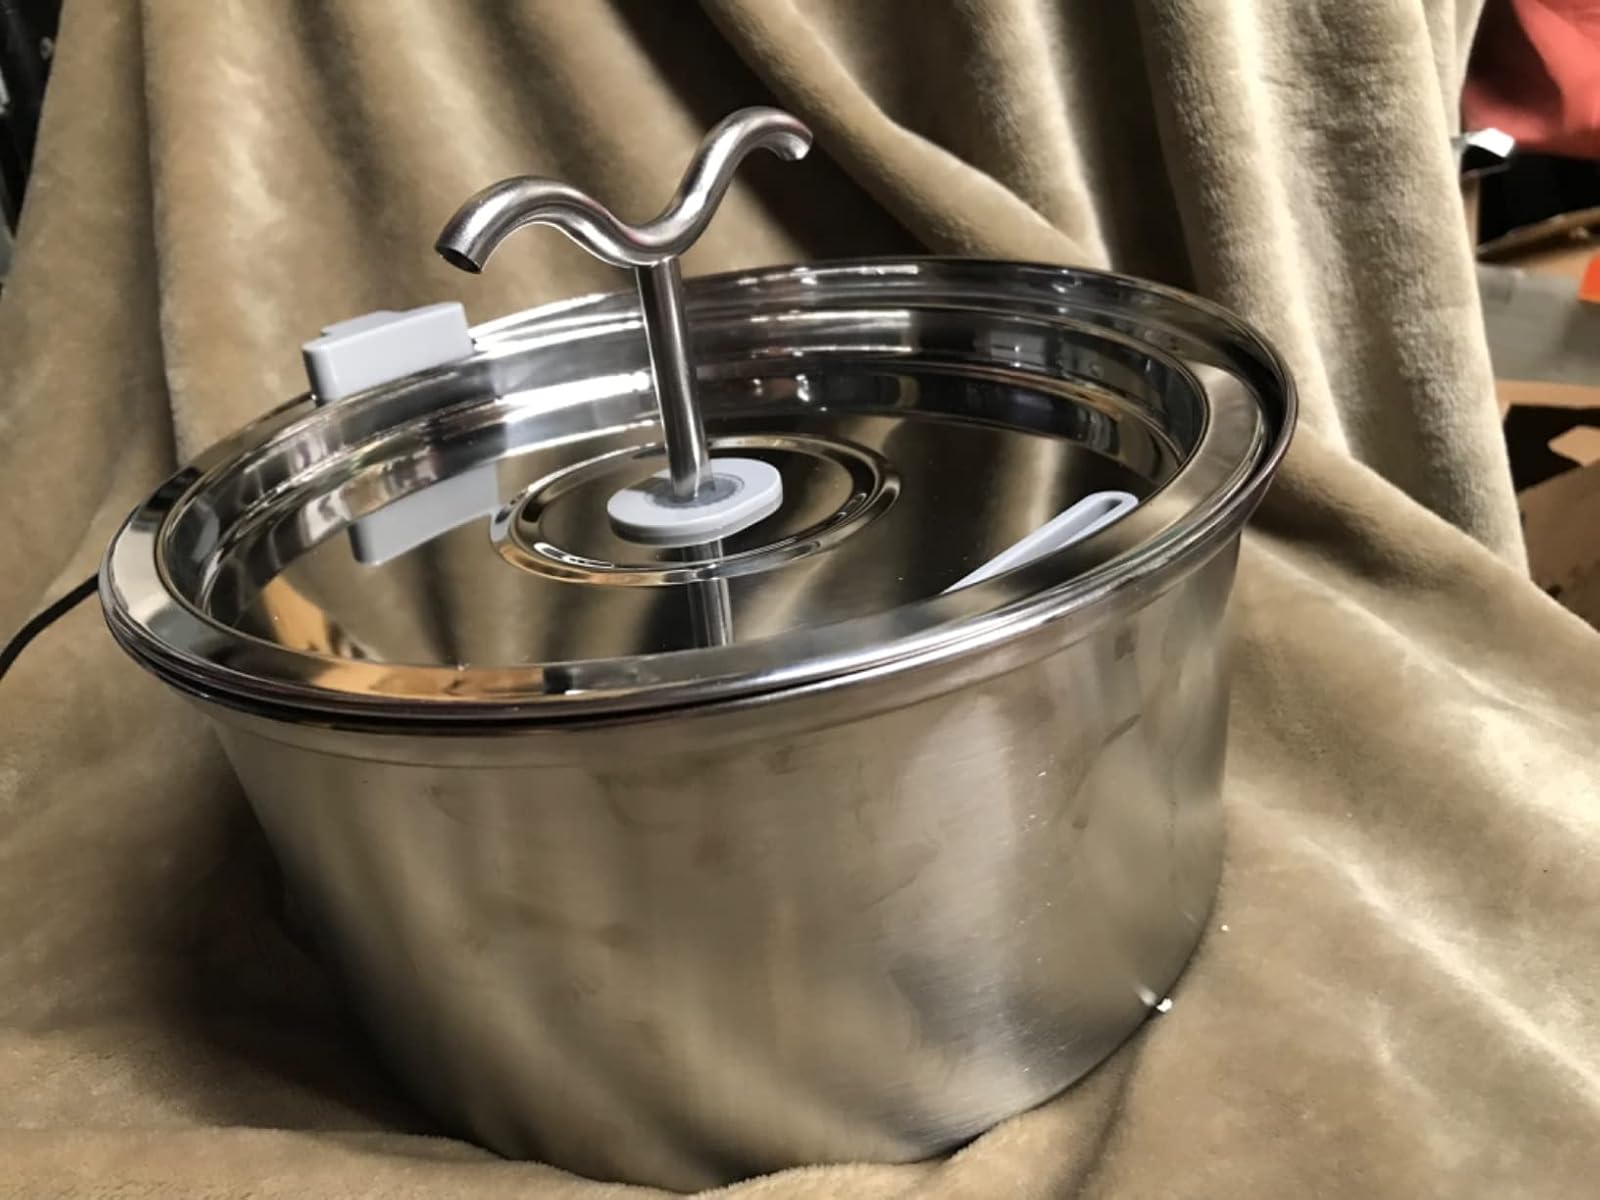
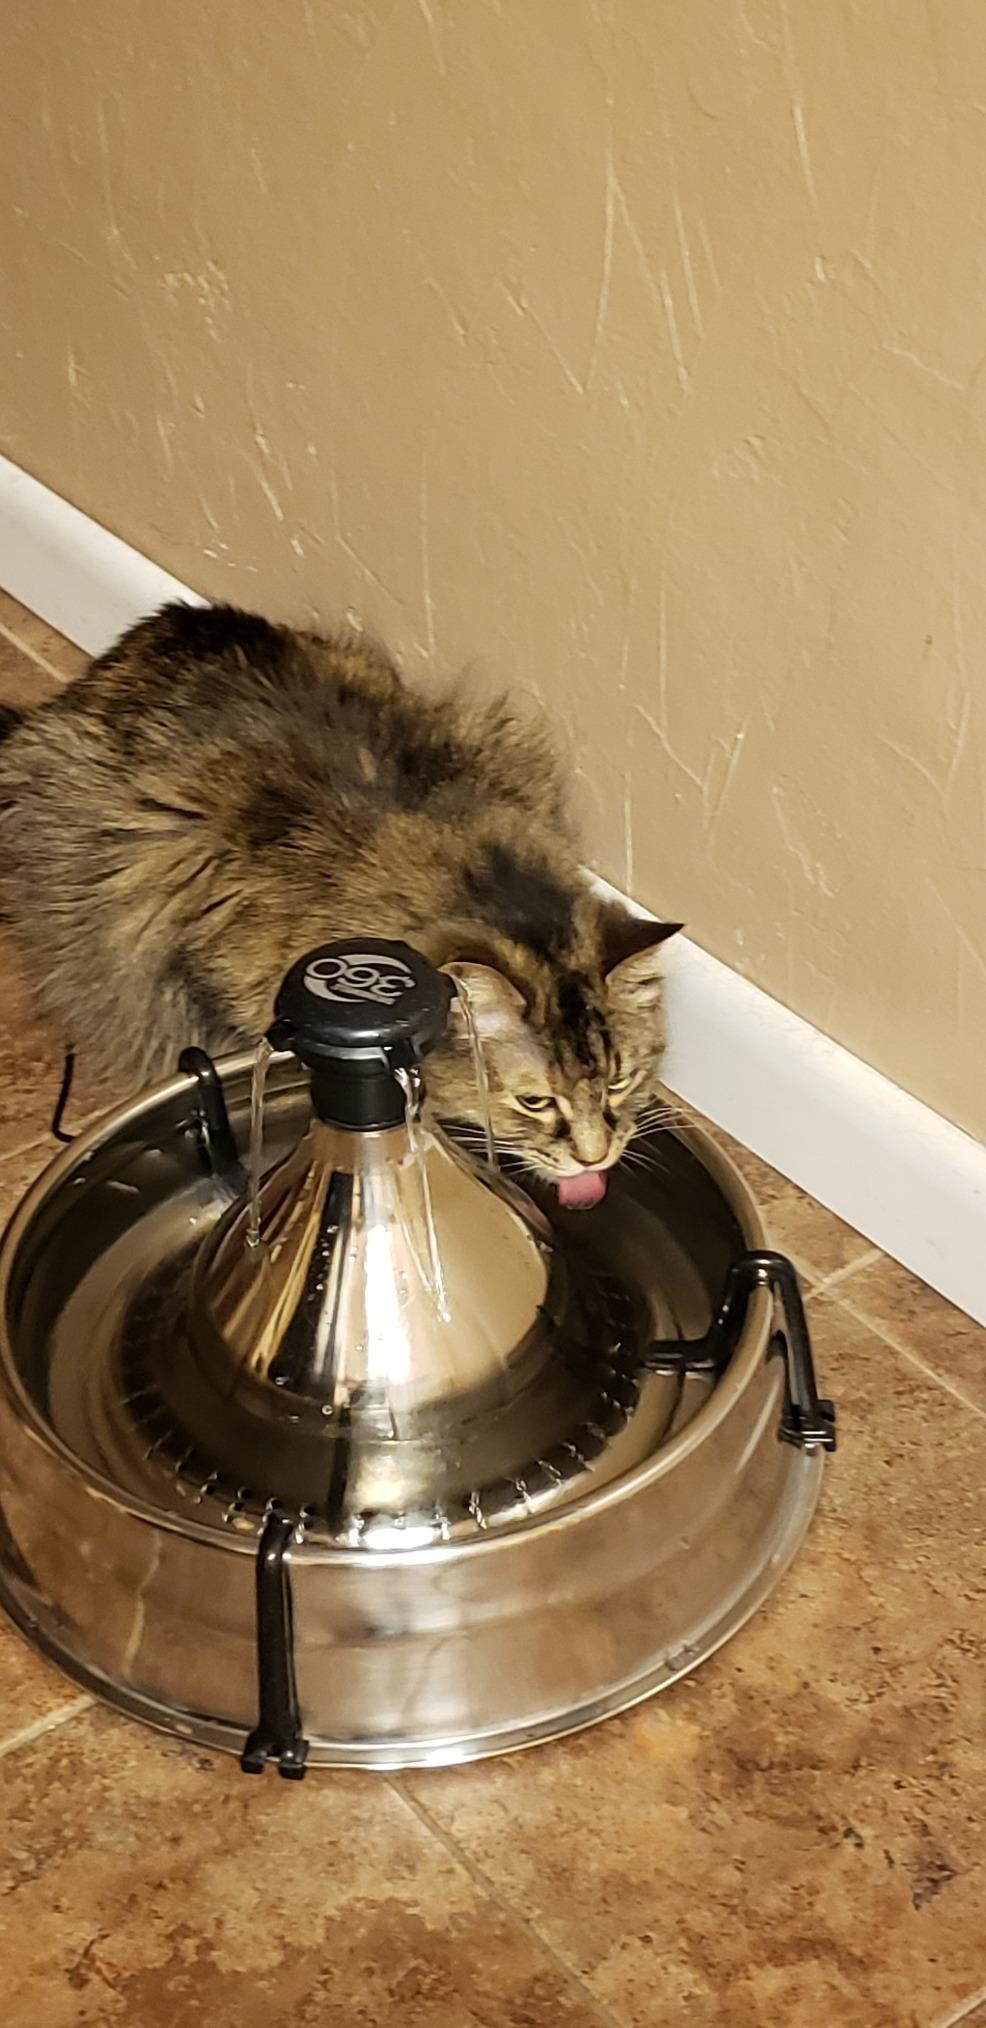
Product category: items_bowl
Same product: no